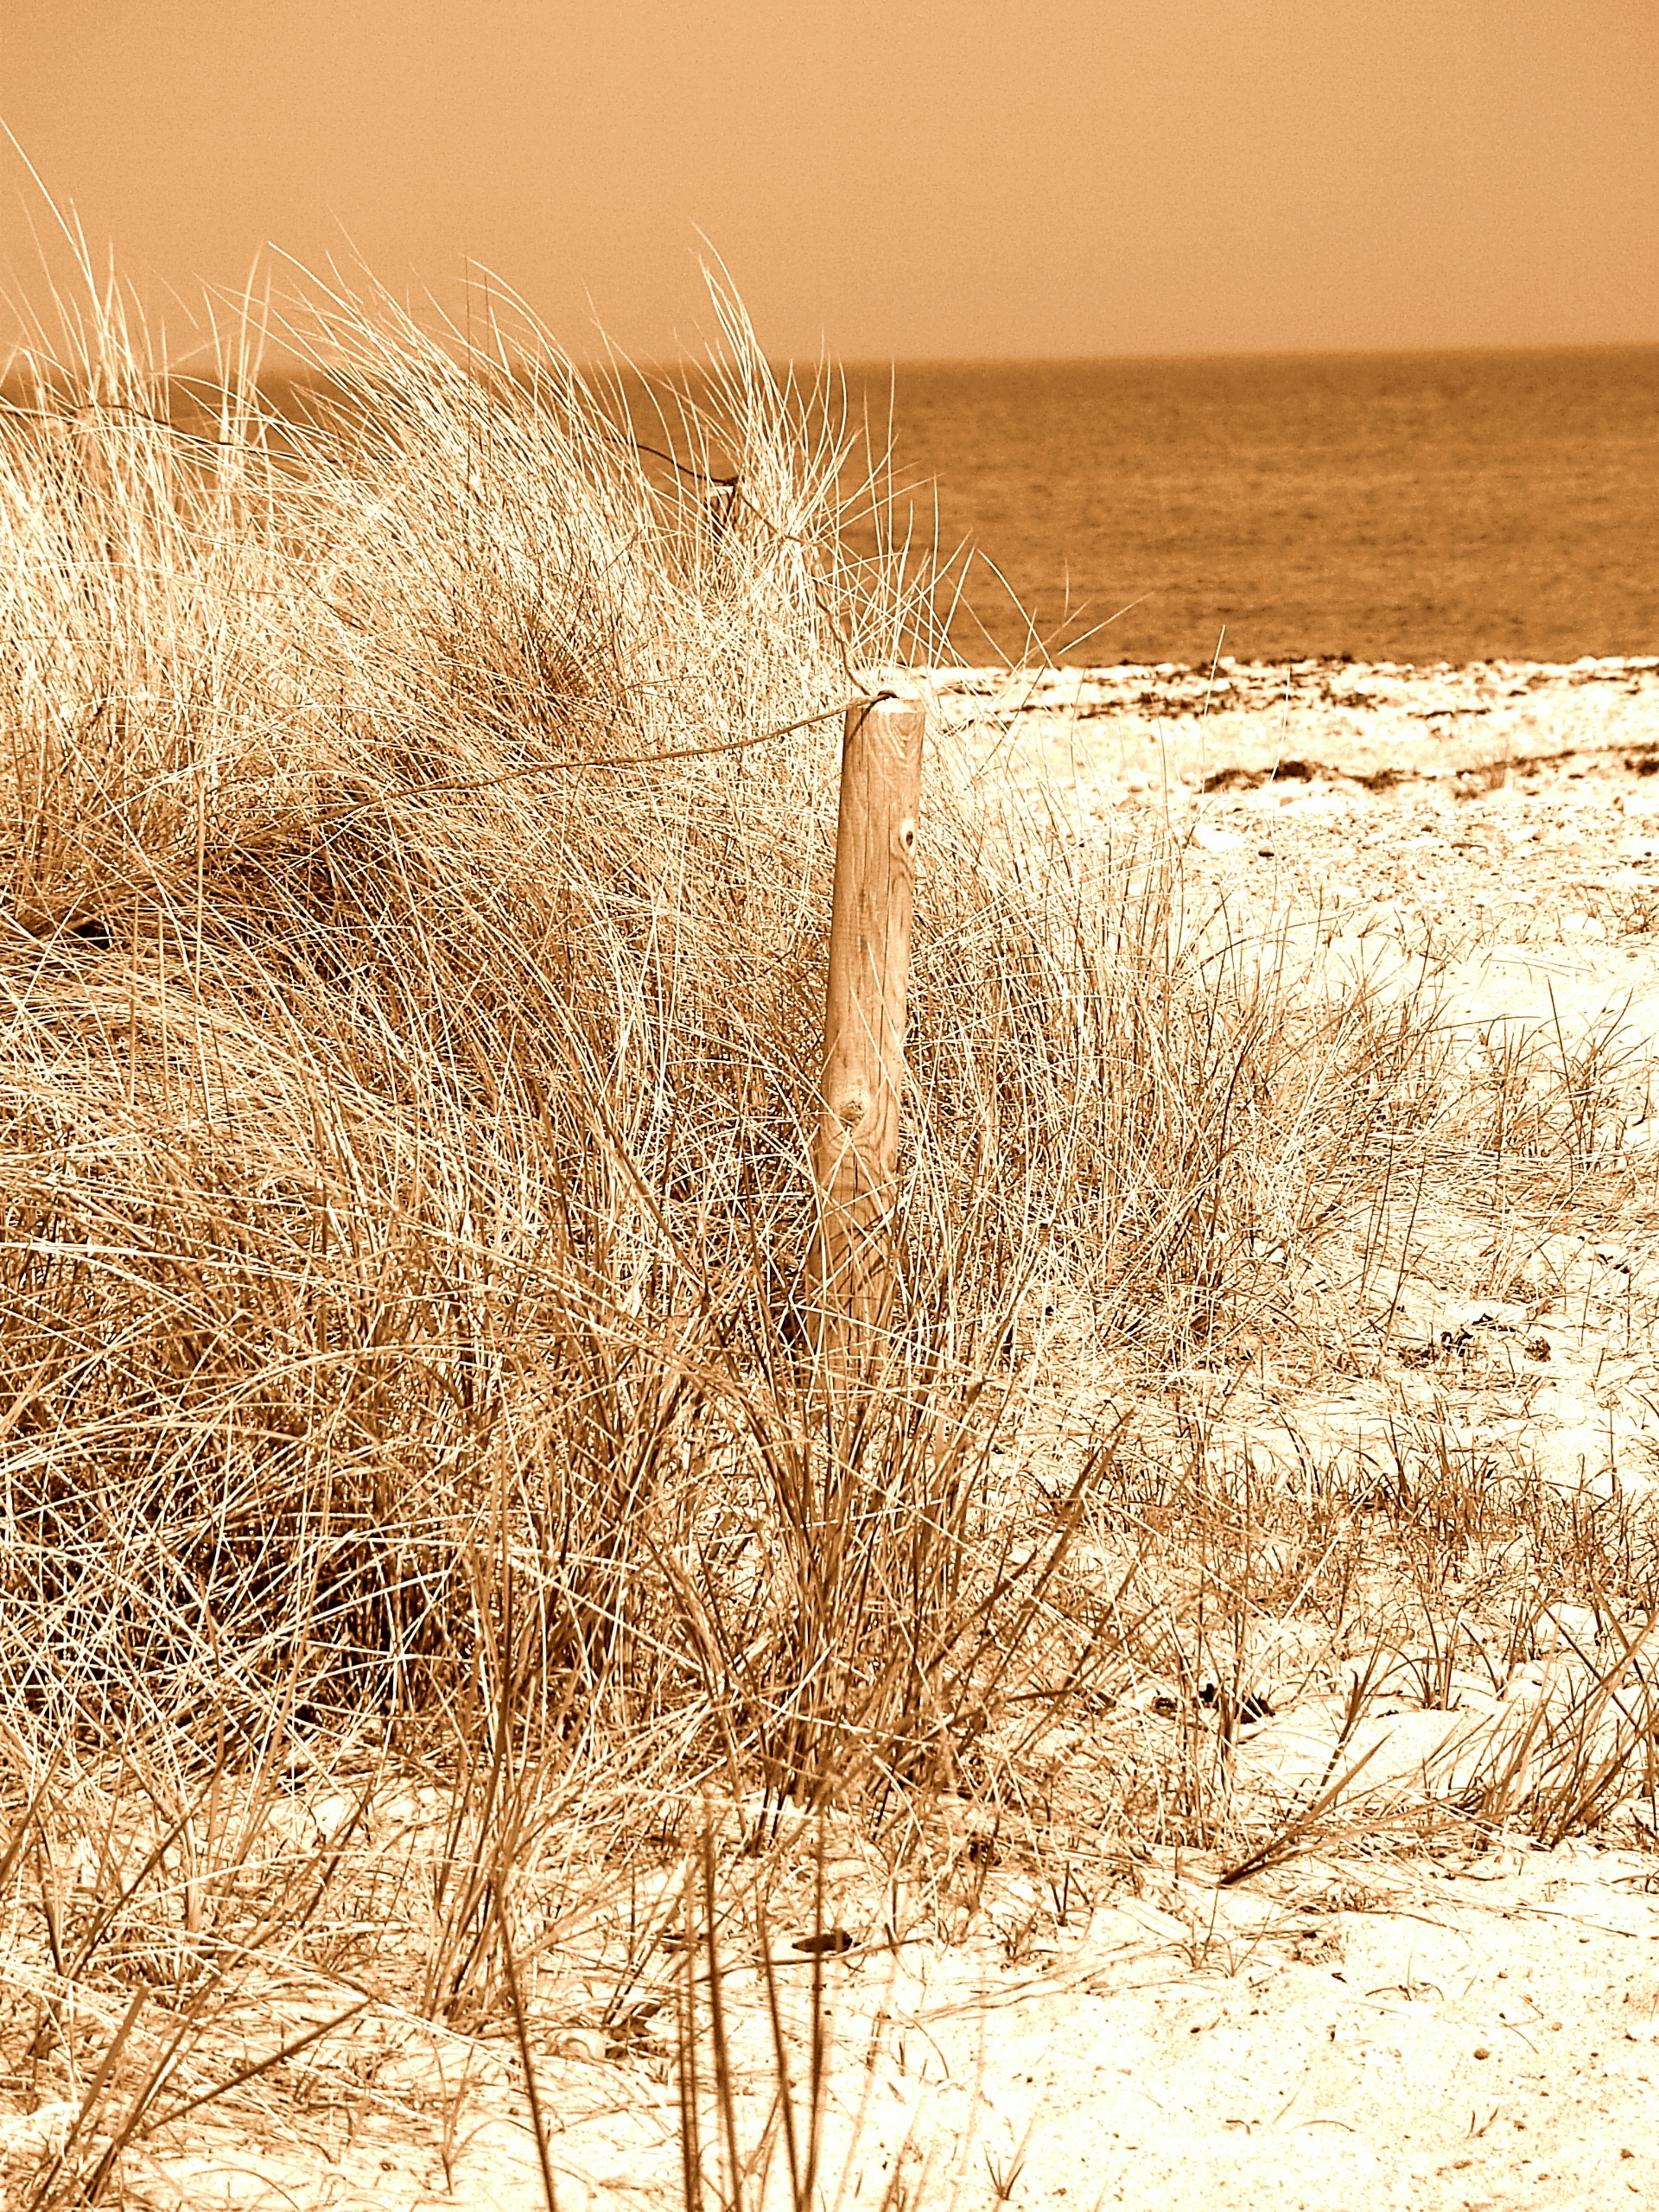
beach, grass, sand, branch, plant, wood, field, wheat, sunlight, soil, agriculture, north sea, grass family